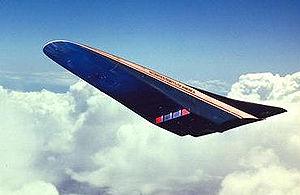
Le X-30 NASP est un projet américain de lanceur orbital monoétage. Le programme est abandonné en 1993 avant la construction du premier prototype.
Cet article liste les aéronefs des forces armées des États-Unis. Les prototypes sont généralement préfixés par un « X » et sans nom, tandis que les modèles de pré-série sont généralement précédés d'un « Y ».
Un lanceur réutilisable est un lanceur utilisé pour placer en orbite un engin spatial et qui peut être réutilisé en totalité ou en partie après son retour sur Terre. Depuis le début de l'ère spatiale, les fusées mises en œuvre pour placer en orbite des engins sont perdues après leur lancement car leur récupération pour un usage ultérieur soulève de nombreux problèmes. À la fin des années 1960, la NASA tente d'abaisser les coûts de lancement en développant un système de lancement partiellement réutilisable, la navette spatiale américaine. Mais celle-ci s'avère en définitive beaucoup plus coûteuse que les lanceurs classiques. Par la suite de nombreuses études sont menées, en particulier aux États-Unis, autour du concept de lanceur orbital monoétage mais ces projets n'aboutissent pas car les technologies nécessaires dans des domaines clés comme la propulsion et la conception de structures légères ne sont pas disponibles. En 2015, seule la version réutilisable du Falcon 9, ayant recours à des technologies plus classiques a atteint une phase d'expérimentation en grandeur réelle mais ses avantages financiers restent à évaluer.
Les avions-X, ou X-planes en anglais, sont une série d'aéronefs expérimentaux, développés par les États-Unis en vue d'étudier et de développer des technologies novatrices ou de nouveaux concepts aérodynamiques. Certains de ces appareils, comme les Bell X-1 et North American X-15 ont été très médiatisés, le plus souvent pour faire valoir l'avance technologique américaine, d'autres comme le X-16 ont été entourés du plus grand secret. Le premier avion-X, le Bell X-1 fut piloté par Chuck Yeager le 19 janvier 1946.